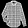
Label: Shirt